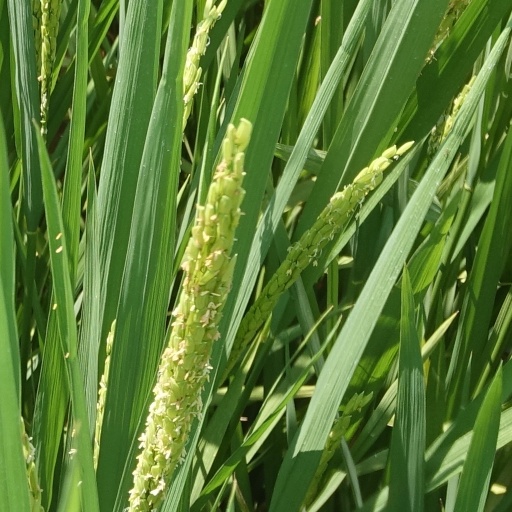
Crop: rice